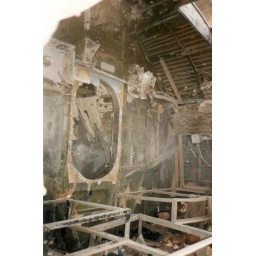
Catalina PBY flying boat N5593V abandoned in Saudi Arabia in 1960